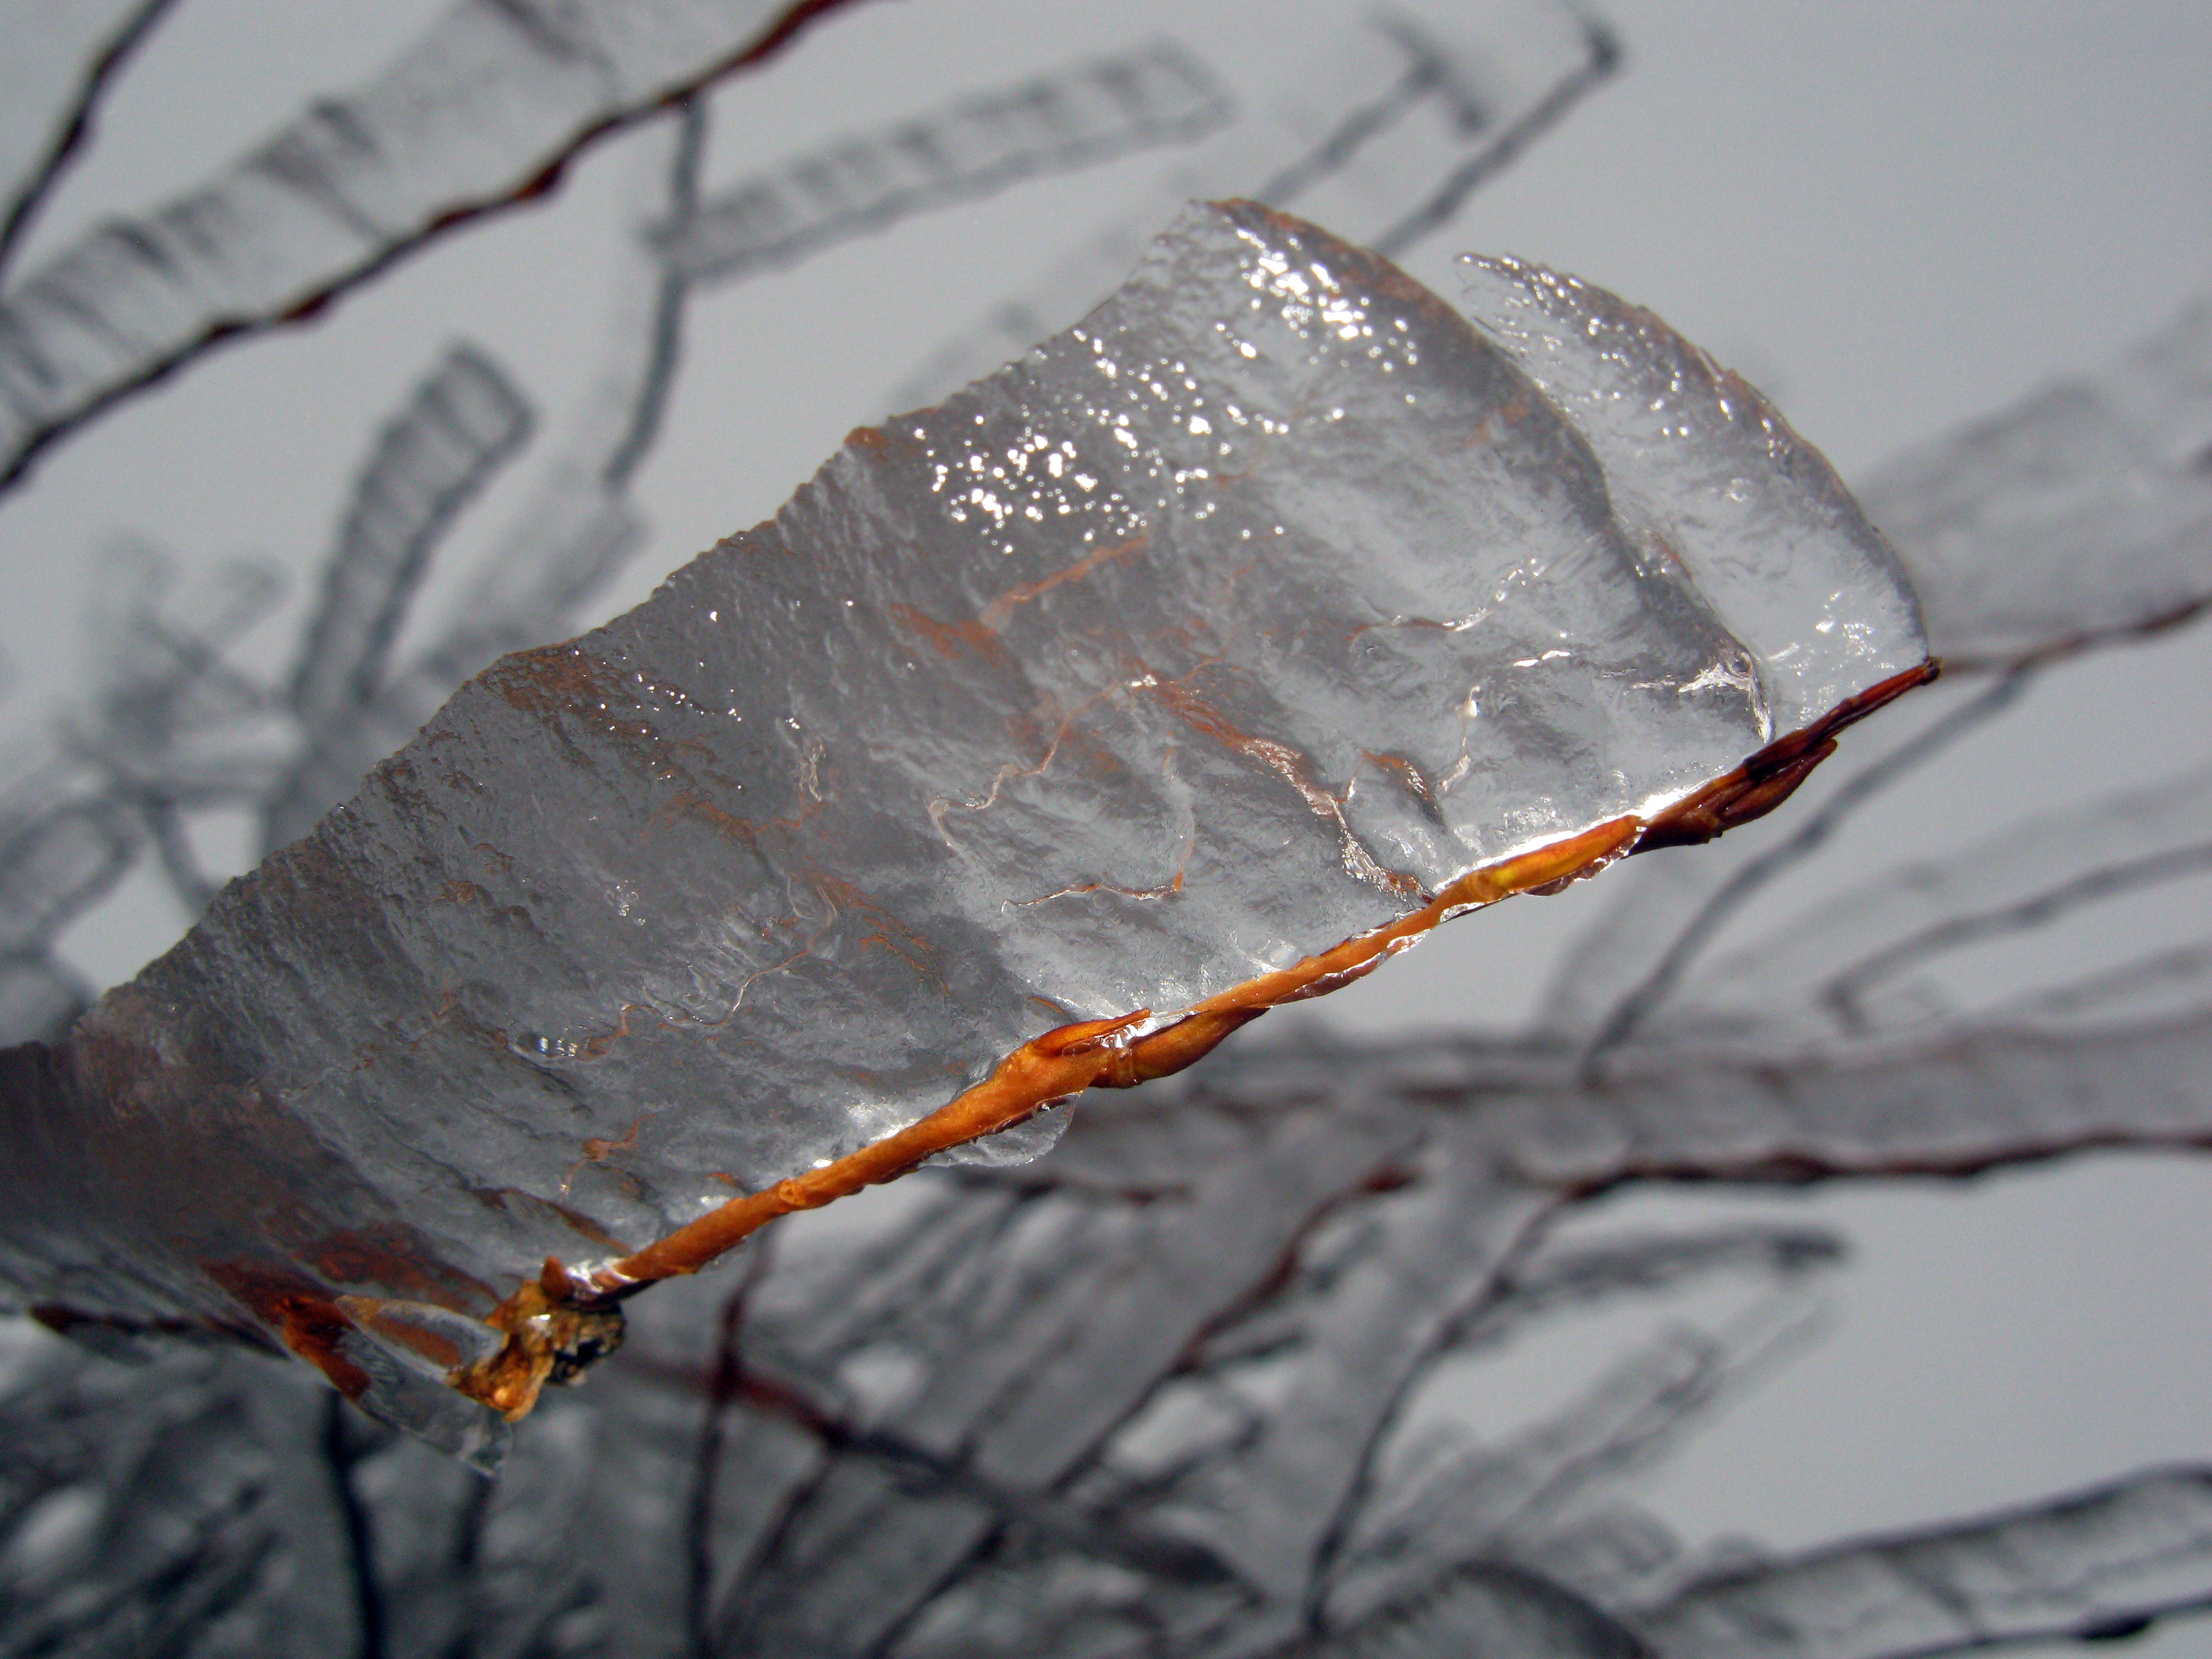
branch, snow, winter, photography, leaf, frost, ice, season, twig, close up, wintry, freezing, macro photography